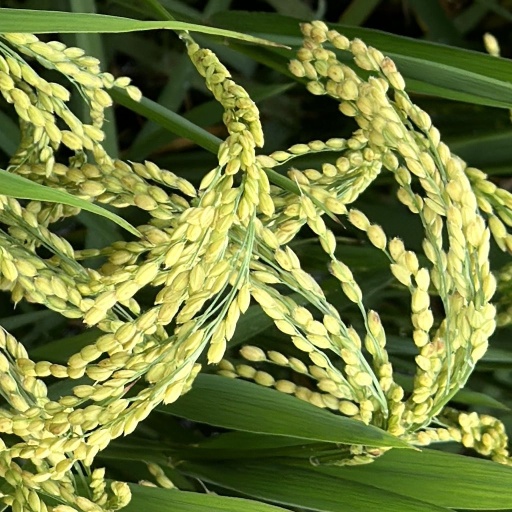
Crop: rice